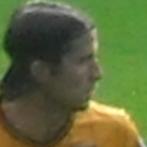
Age: 29